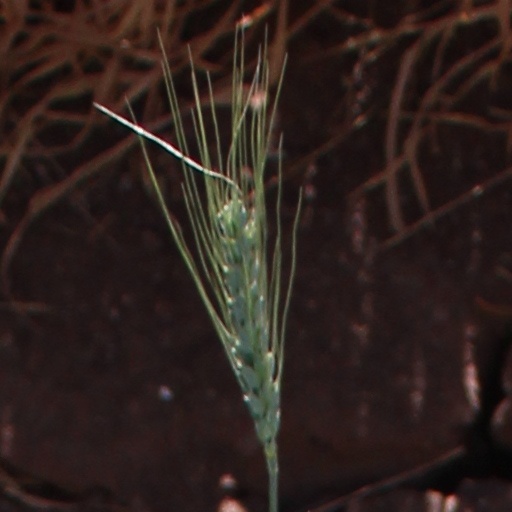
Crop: wheat